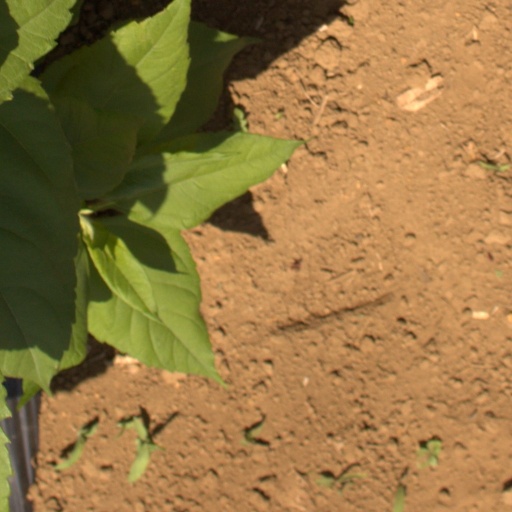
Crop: Jerusalem artichoke